Seven Mile Market

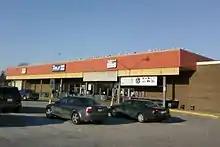
Outside of Seven Mile Market at its old location

Seven Mile Market is the largest kosher supermarket in the United States. The store, which is located in Pikesville, Maryland, was established in 1988, and has been in its current location since November 16, 2010. The store, which is under the kashrut supervision of the Star-K, includes a floral department, and formerly included a pharmacy and an eyeware store.